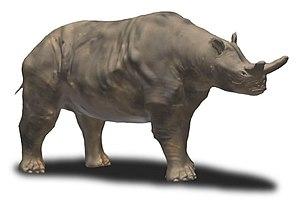
Les Brontotheriidae forment une famille éteinte de périssodactyles qui a succédé aux dinocérates dans la même niche écologique.
Les téthythériens sont des mammifères altongulés, ce qui signifie qu'ils marchent sur le bout d'un nombre impair de doigts sur les pattes arrière. Ils regroupent les siréniens et les proboscidiens. Leur principale caractéristique est de posséder des orbites oculaires très en avant du crâne et ramenées ainsi sur la face avant de la tête.